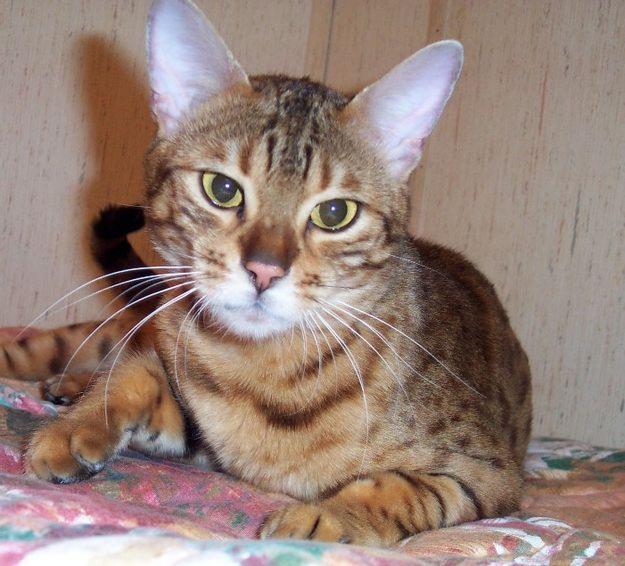
Bengal